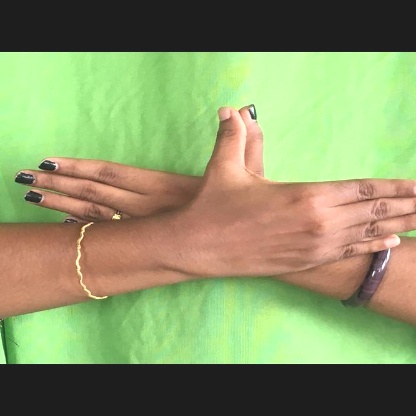
Mudra: Garuda